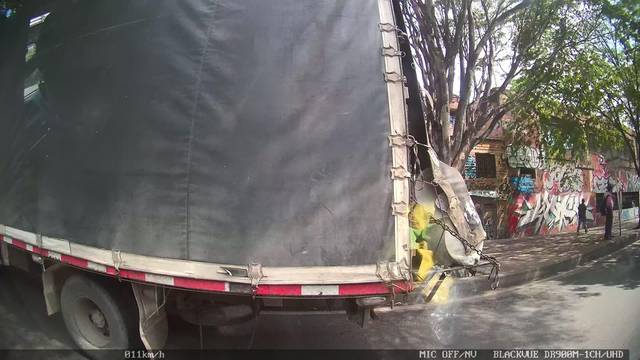
Region: Colombia
Coordinates: 6.246, -75.574